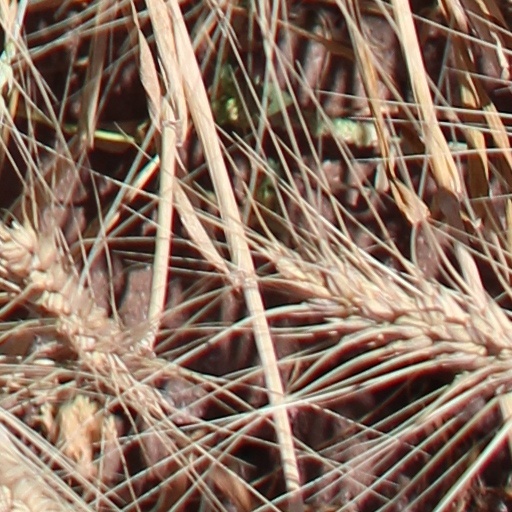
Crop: wheat